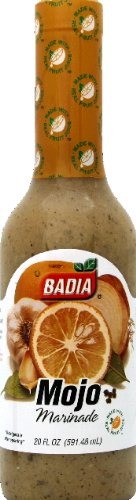
Item Name: Mojo Marinade Sauce – 20 fl oz
Value: 20.0
Unit: Fl Oz

Price: 3.24